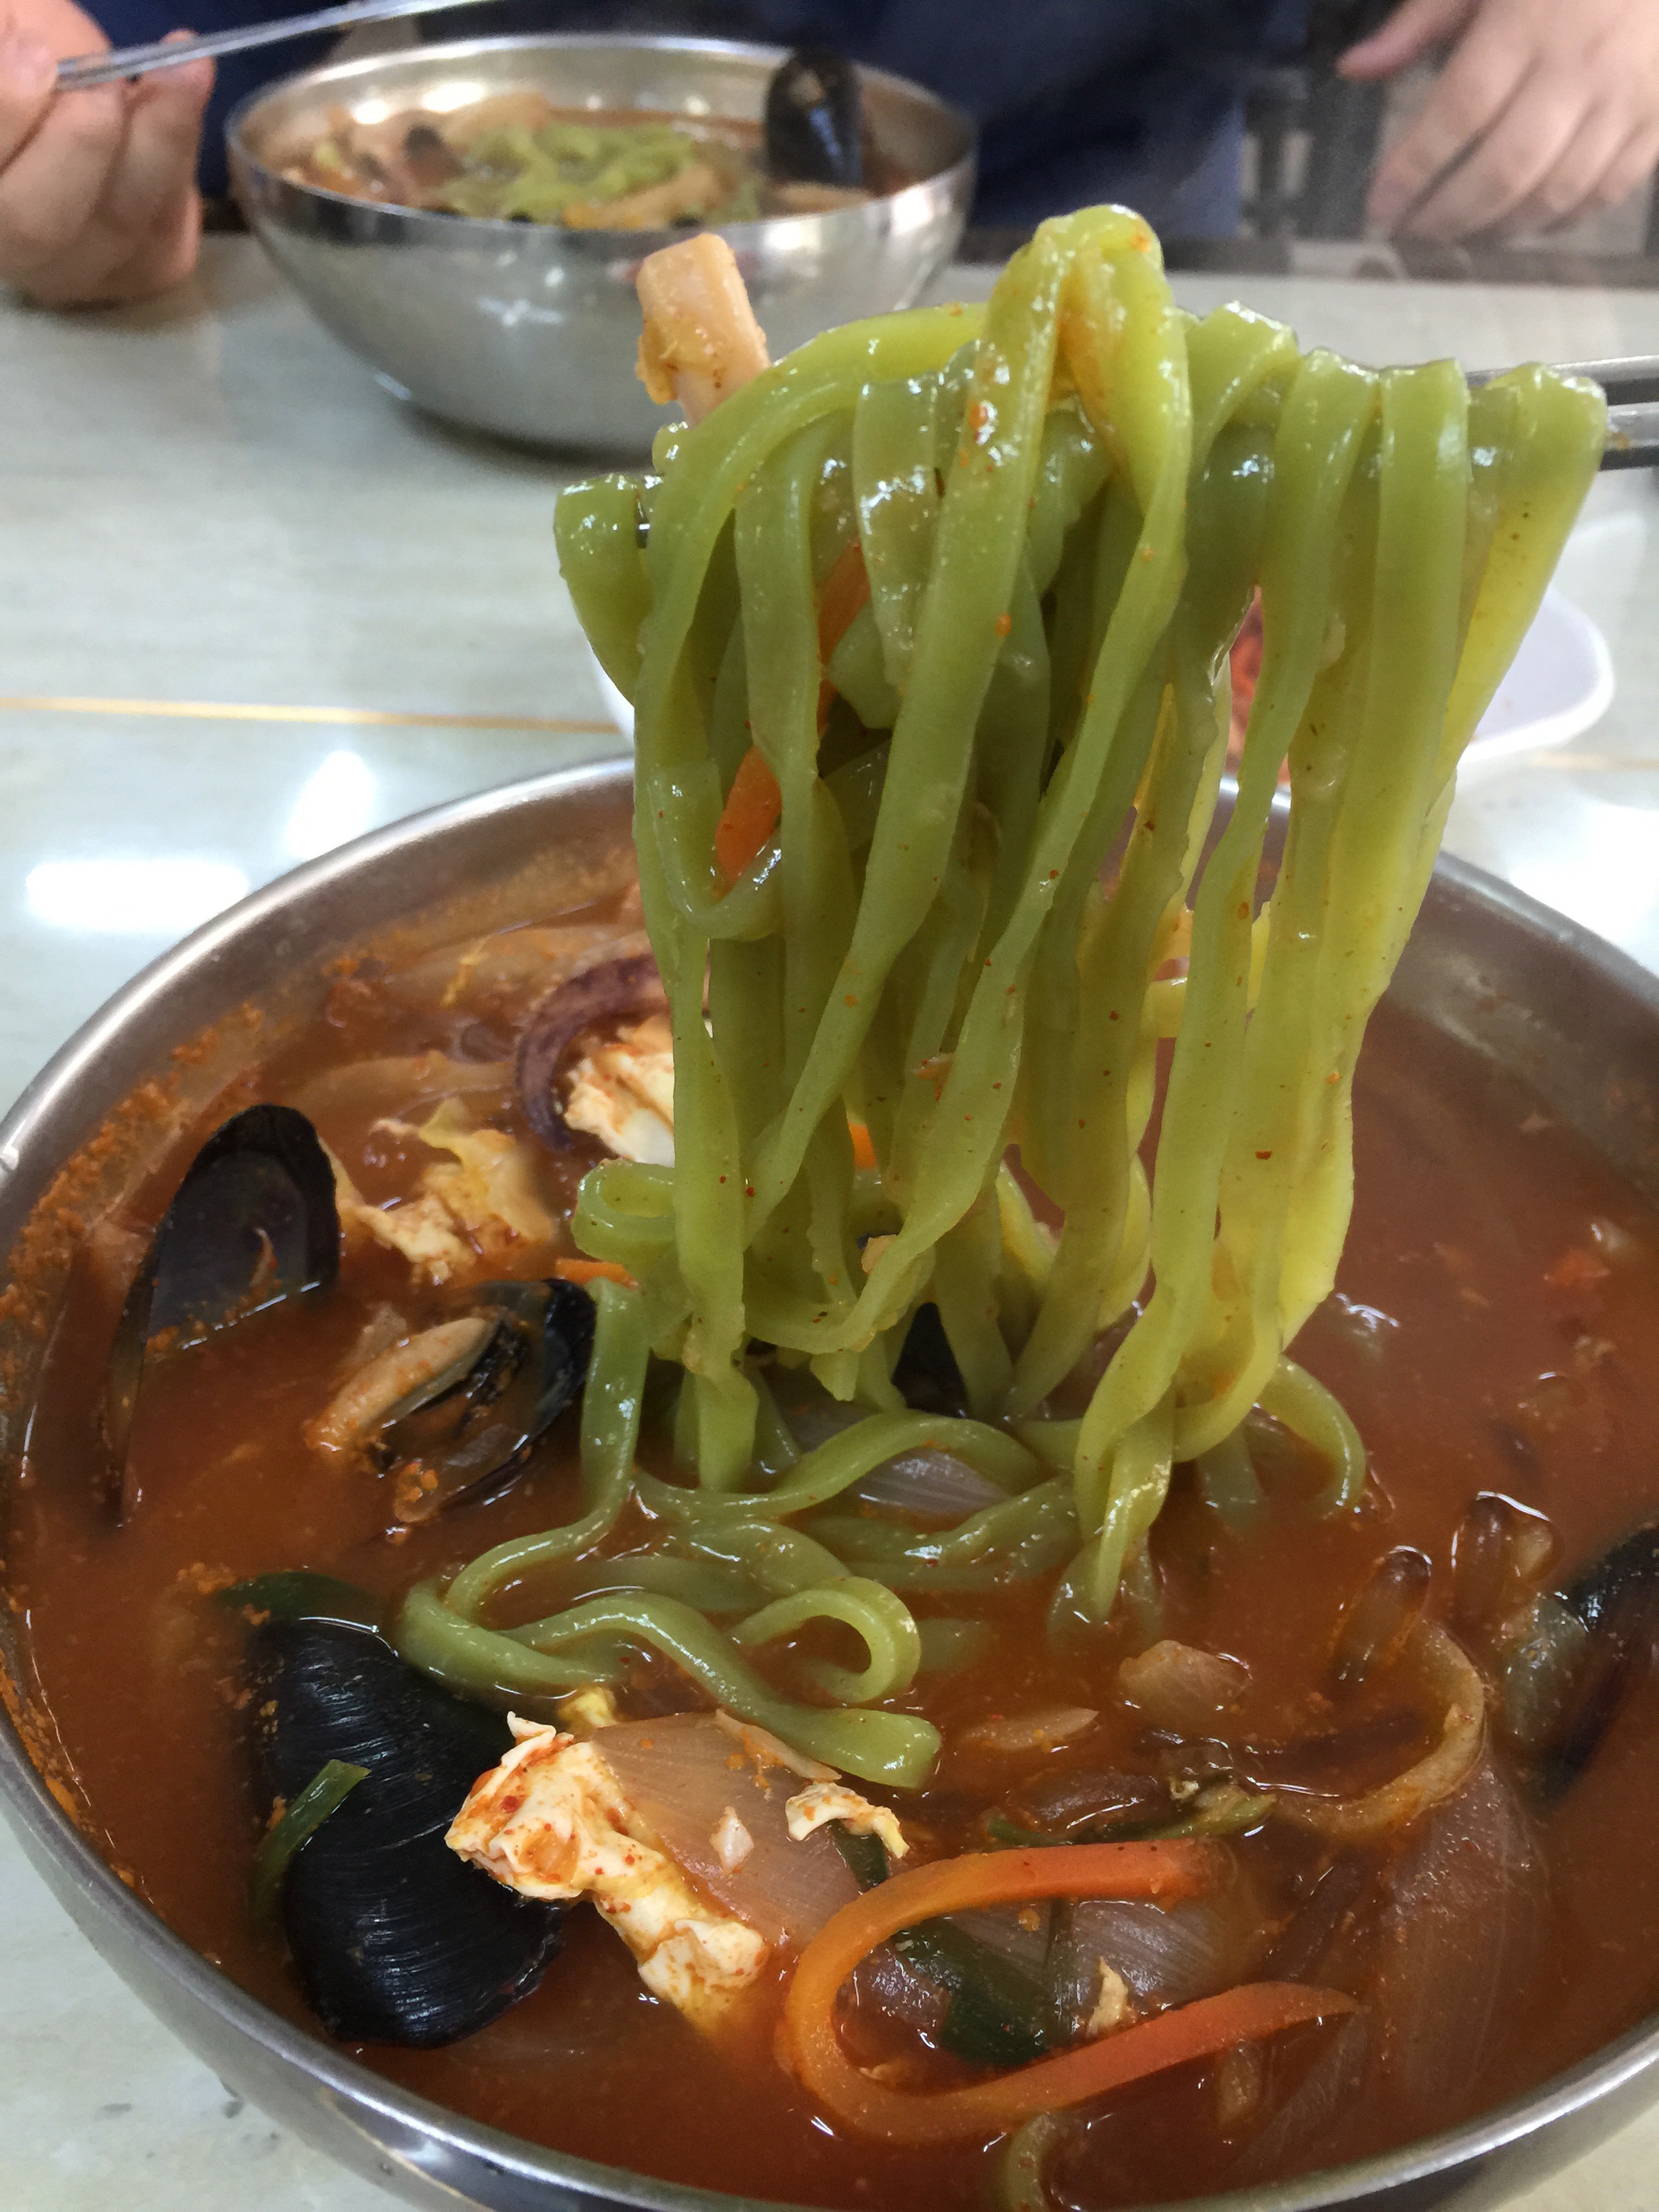
dish, meal, food, produce, lunch, cuisine, pasta, soup, noodle, asian food, noodles, eating, dinner, edition, thai food, chinese food, southeast asian food, hot pot, nabemono, daetip noodles smile, udon noodles and meeting with daetip, daetip noodles